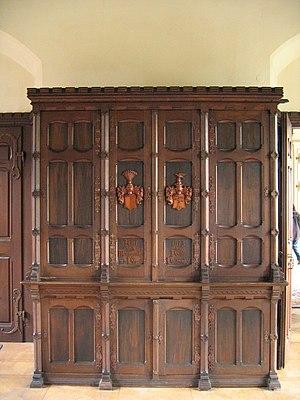
Châteaux Hollwinkel à Preußisch Oldendorf, arrondissement de Minden-Lübbecke, Rhénanie-du-Nord-Westphalie, Allemagne. العربية